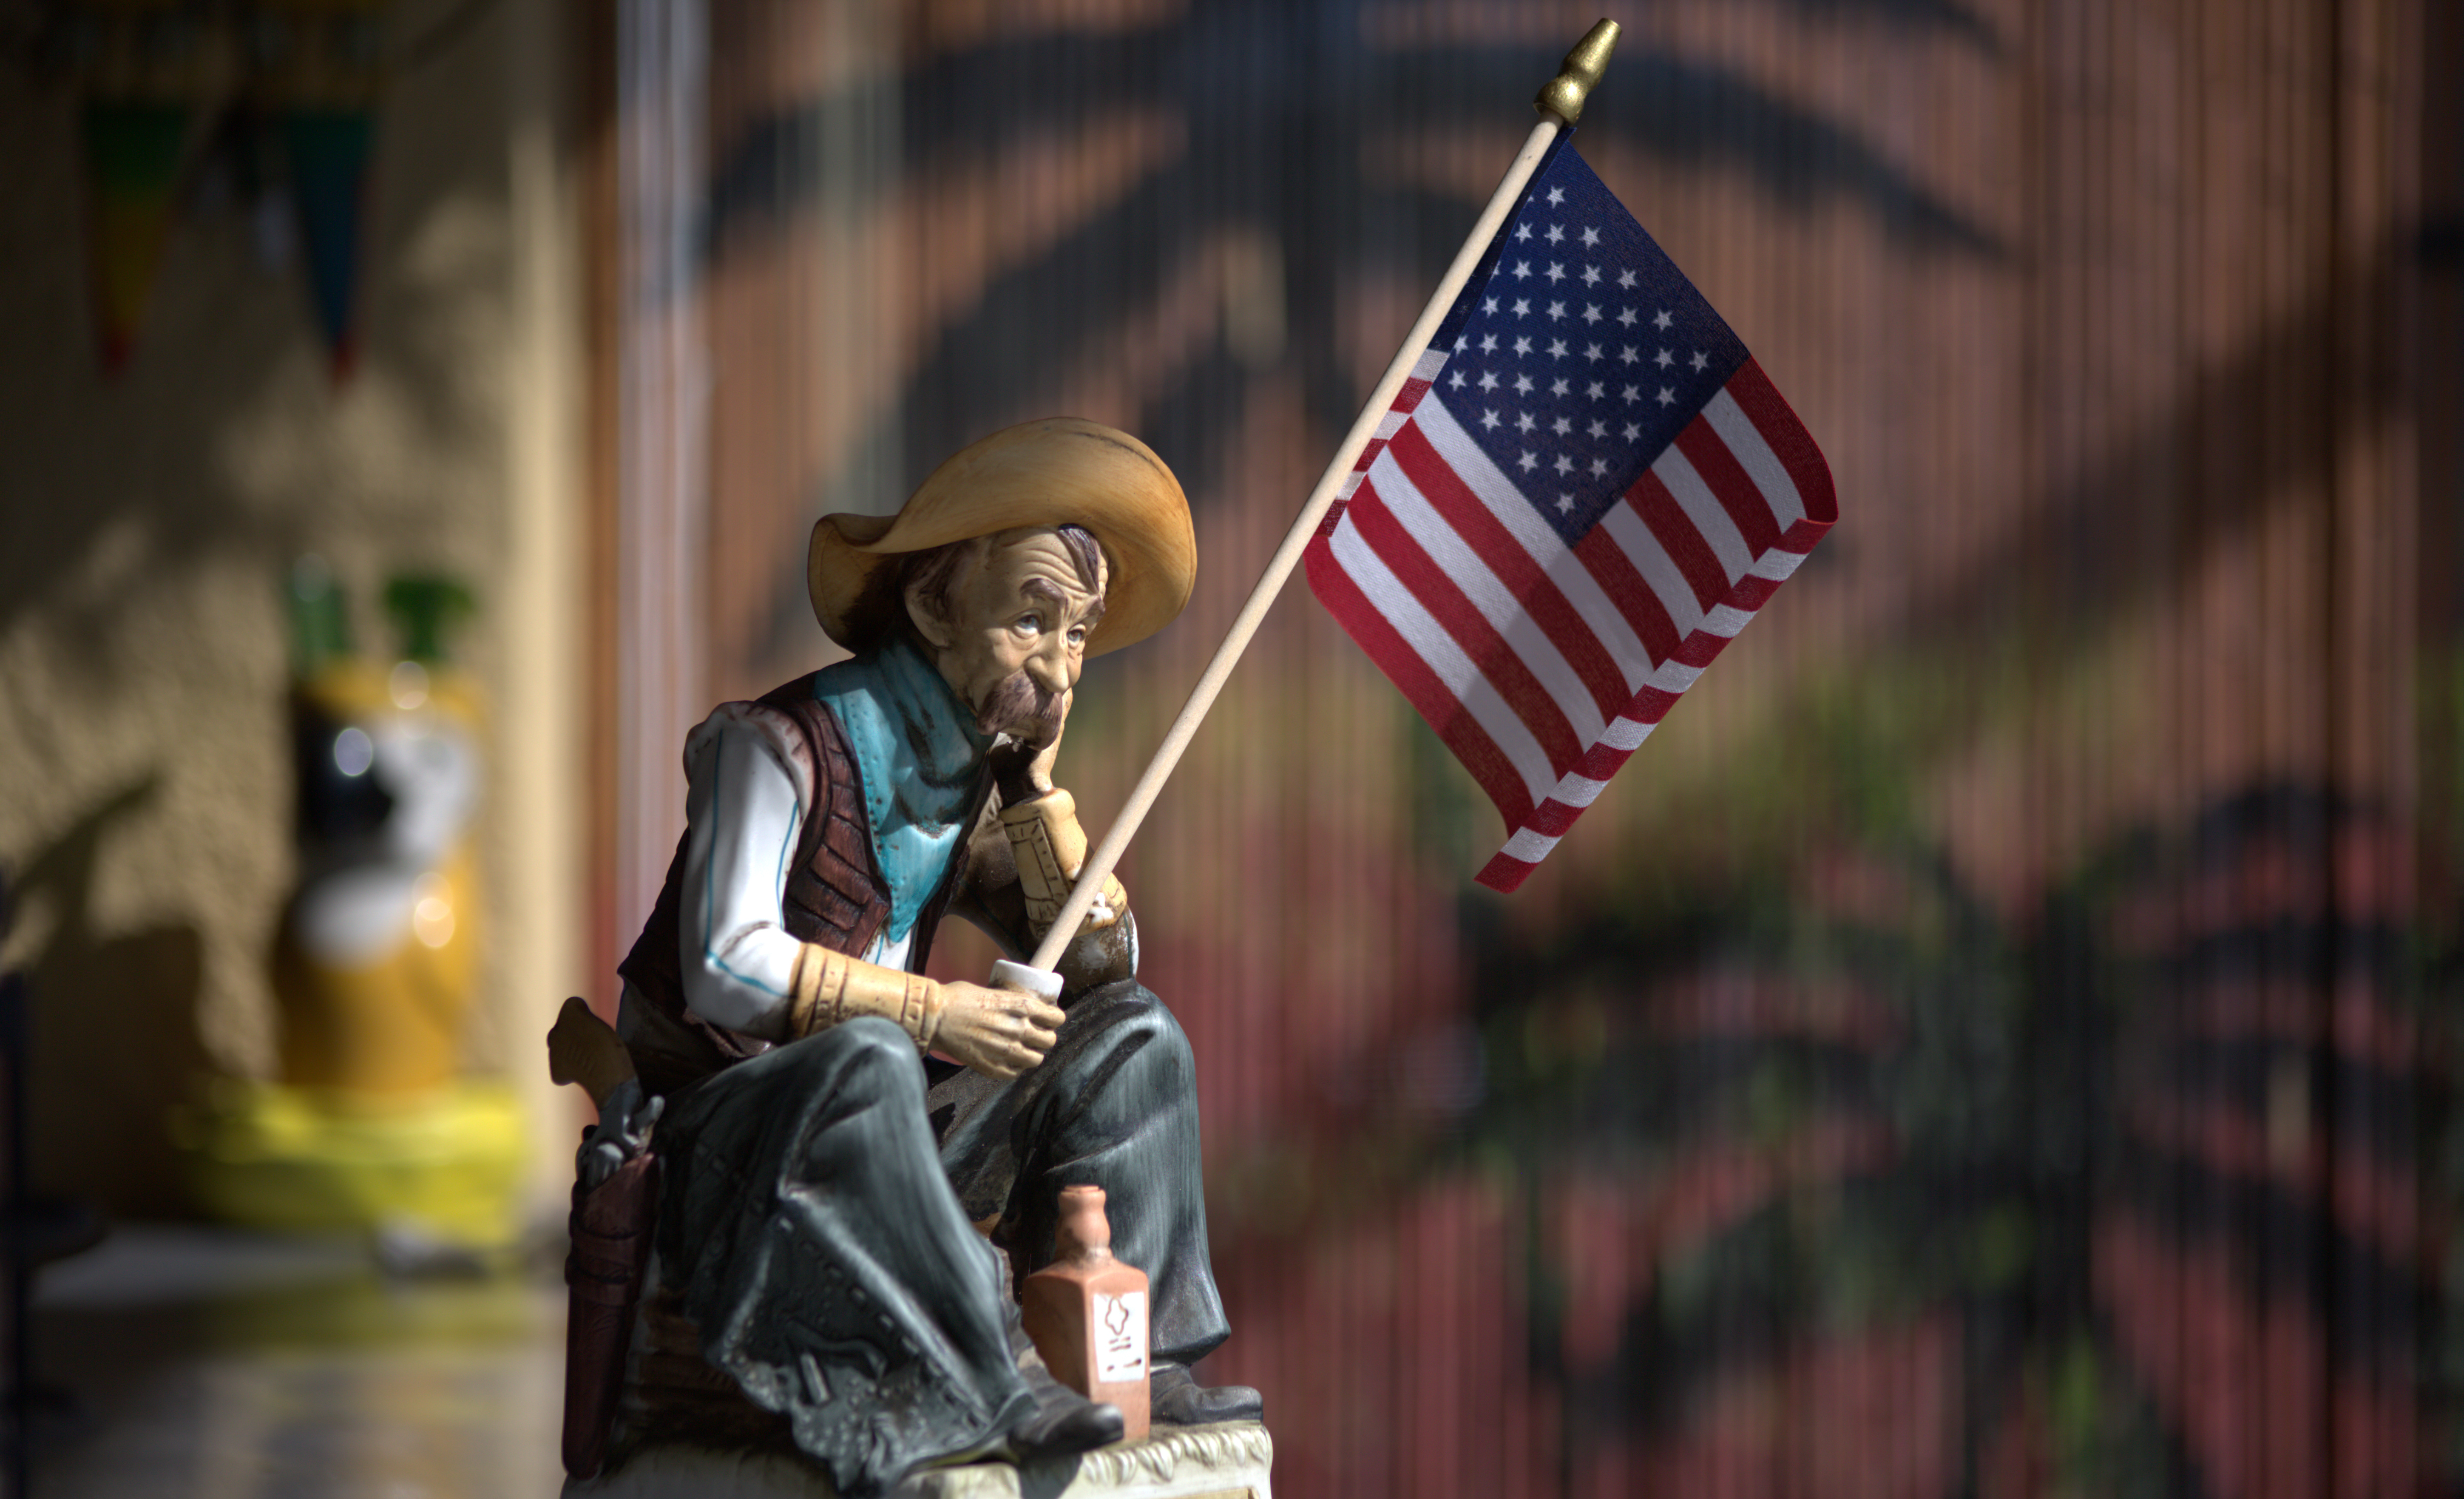
patriotic, american flag, memorial day, flag of the united states, flag, helmet, headgear, hat, sun hat, sculpture, Flag Day USA, event, statue, uniform, art, string instrument, personal protective equipment, monument, sitting, cowboy hat, musician, official, plucked string instruments, sunglasses, memorial, holiday, veterans day, street, bronze sculpture